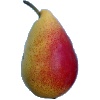
Label: Pear 2